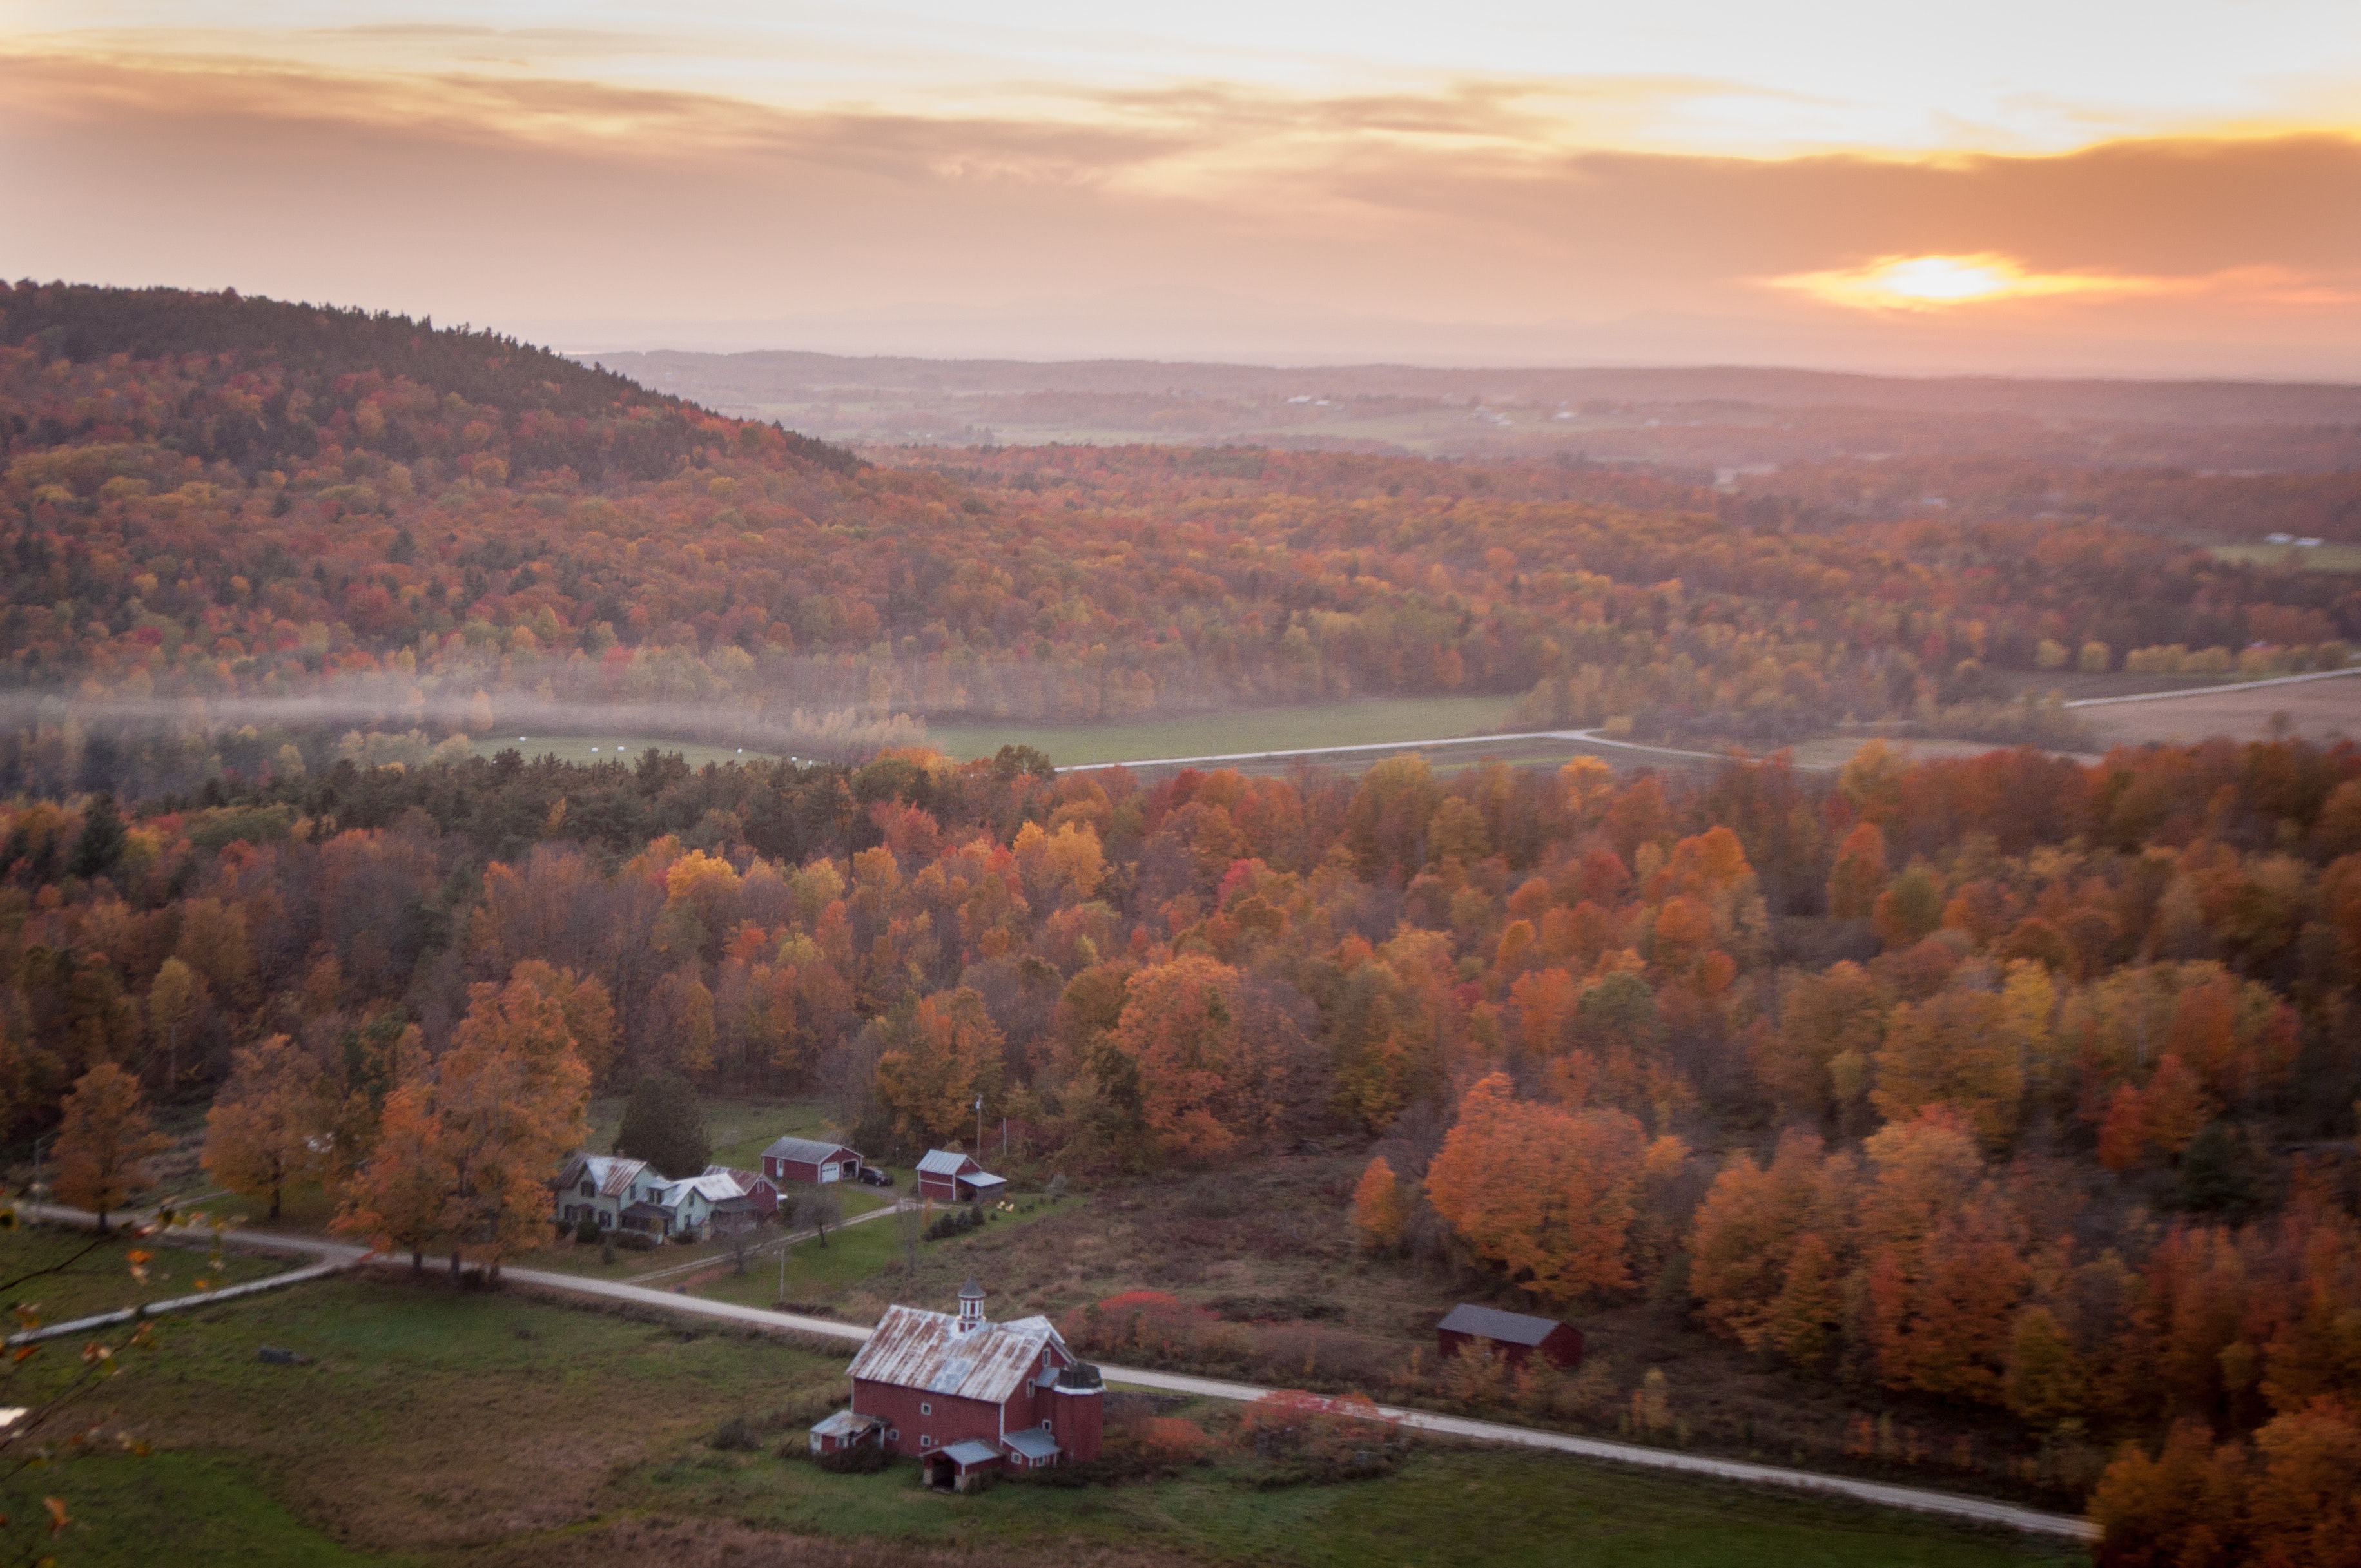
nature, aerial photography, sky, natural landscape, leaf, hill, rural area, landscape, autumn, photography, tree, mountain, fell, cloud, evening, plain